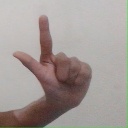
अक्षर: ल